Kingdom of Lombardy–Venetia

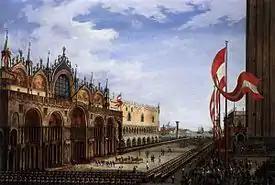
"The Return of the Horses of San Marco" by Vincenzo Chilone, 1815

The Kingdom of Lombardy–Venetia was first ruled by Emperor Francis I from 1815 until his death in 1835. His son Ferdinand I ruled from 1835 to 1848. In Milan on 6 September 1838, he became the last king to be crowned with the Iron Crown of Lombardy. The crown was subsequently brought to Vienna after the loss of Lombardy in 1859 but was restored to Italy after the loss of Venetia in 1866.